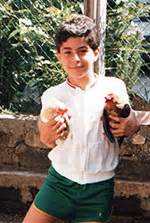
Label: gallina